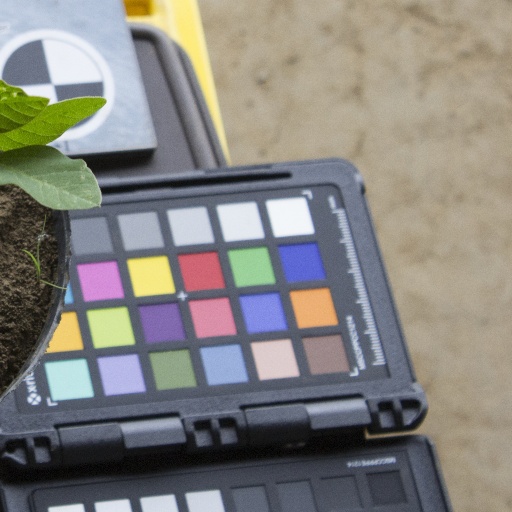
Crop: soybean